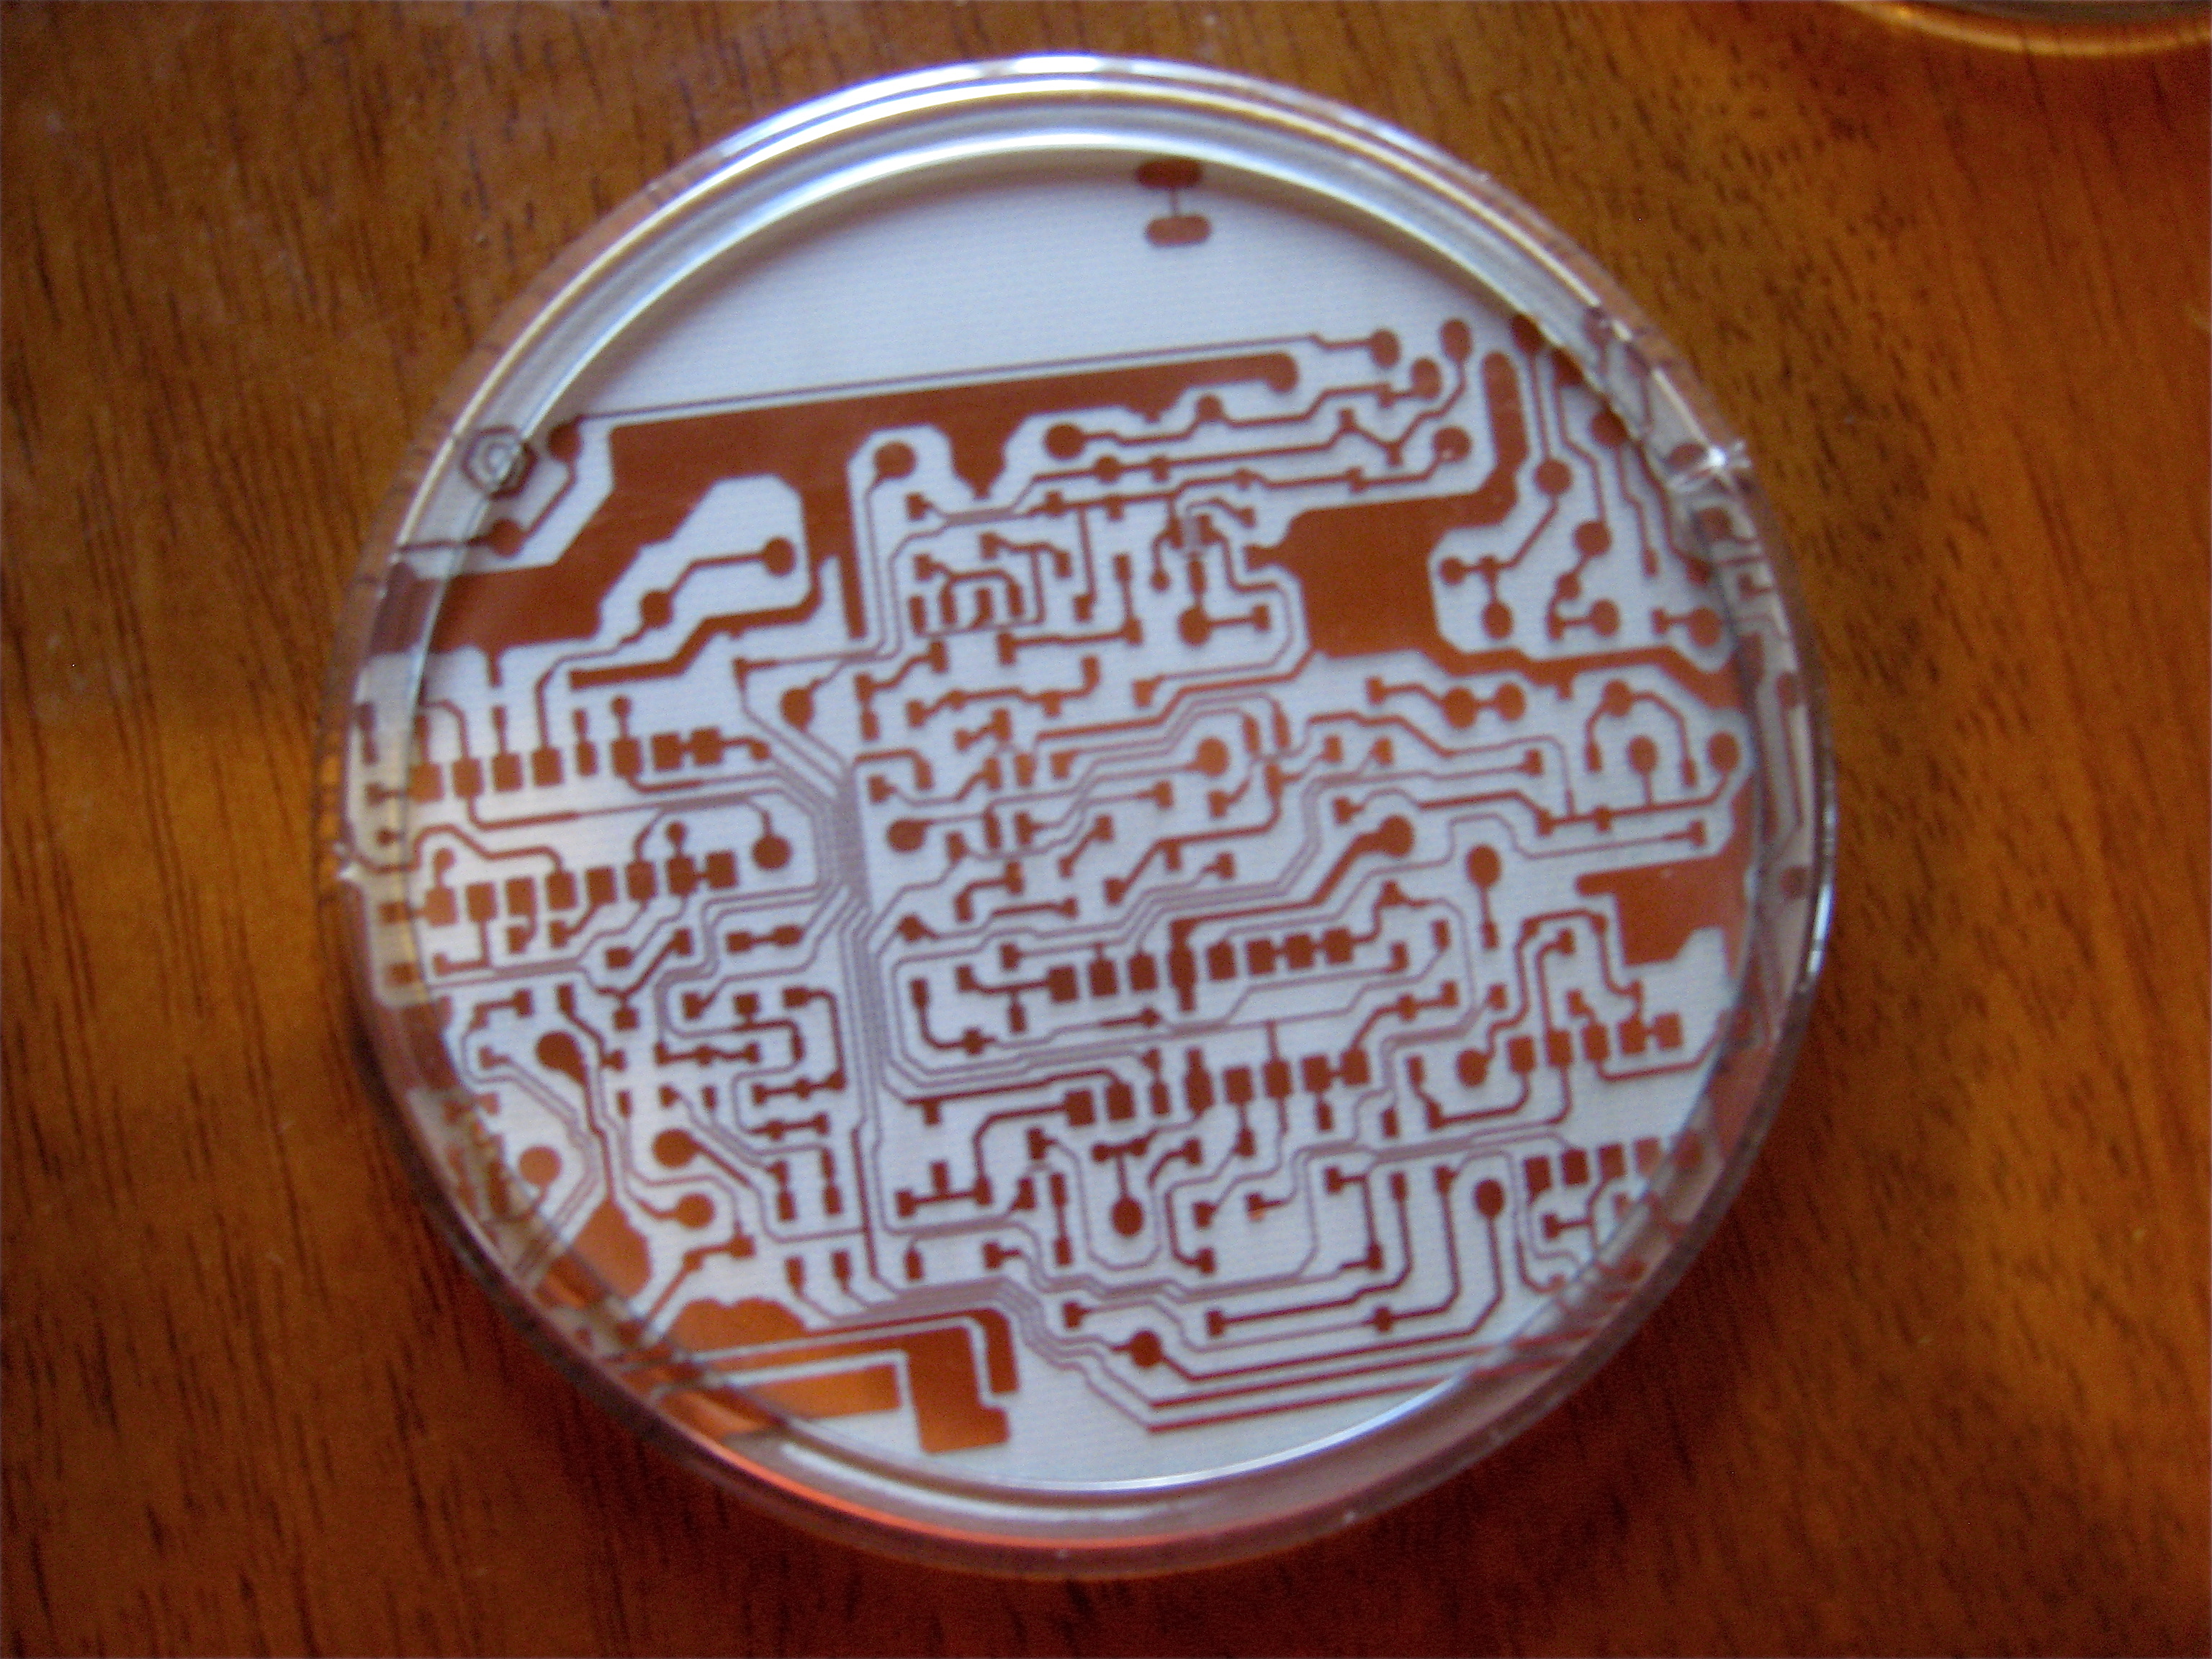
number, food, art, shape